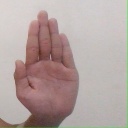
अक्षर: ध